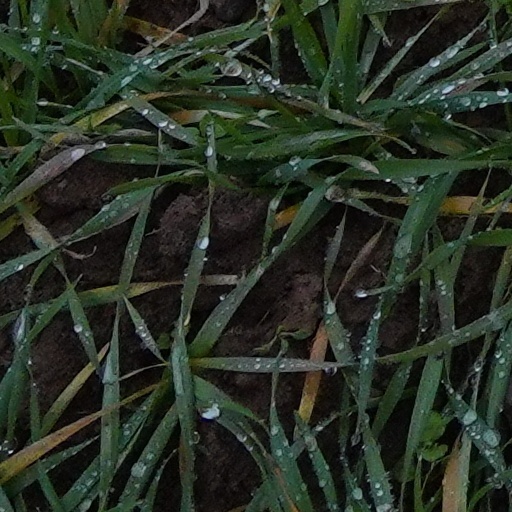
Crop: wheat